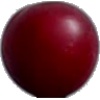
Label: Cherry Wax Red 1